Crestone, Colorado

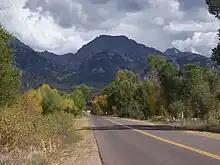
Approach to Crestone at the east end of Road T. The square topped mountain is Kit Carson Mountain, the peak on the right is Crestone Peak.

Crestone is located near the 38th parallel, in the San Luis Valley in south-central Colorado. It is platted on a quarter section of land, or , on the alluvial fan of North Crestone Creek. Much of the land near the creek where the main part of the city sits, is well watered in normal times, but during a prolonged drought the creek may dry up and underground water levels may fall.